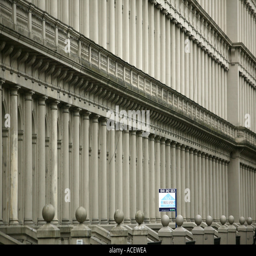
rows of columns on the facade of buildings